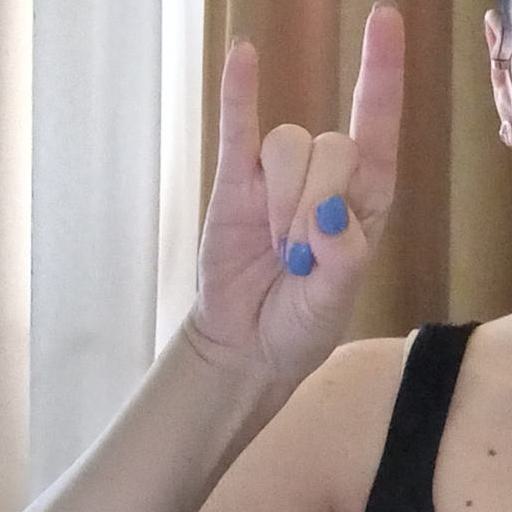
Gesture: rock